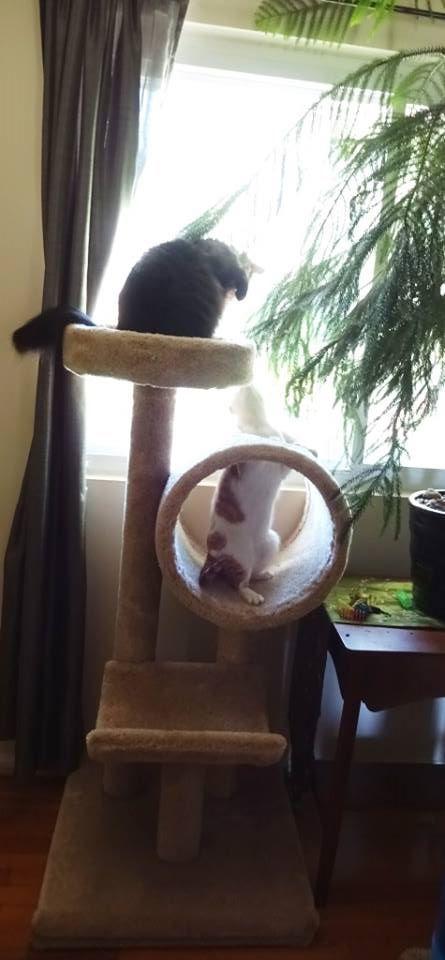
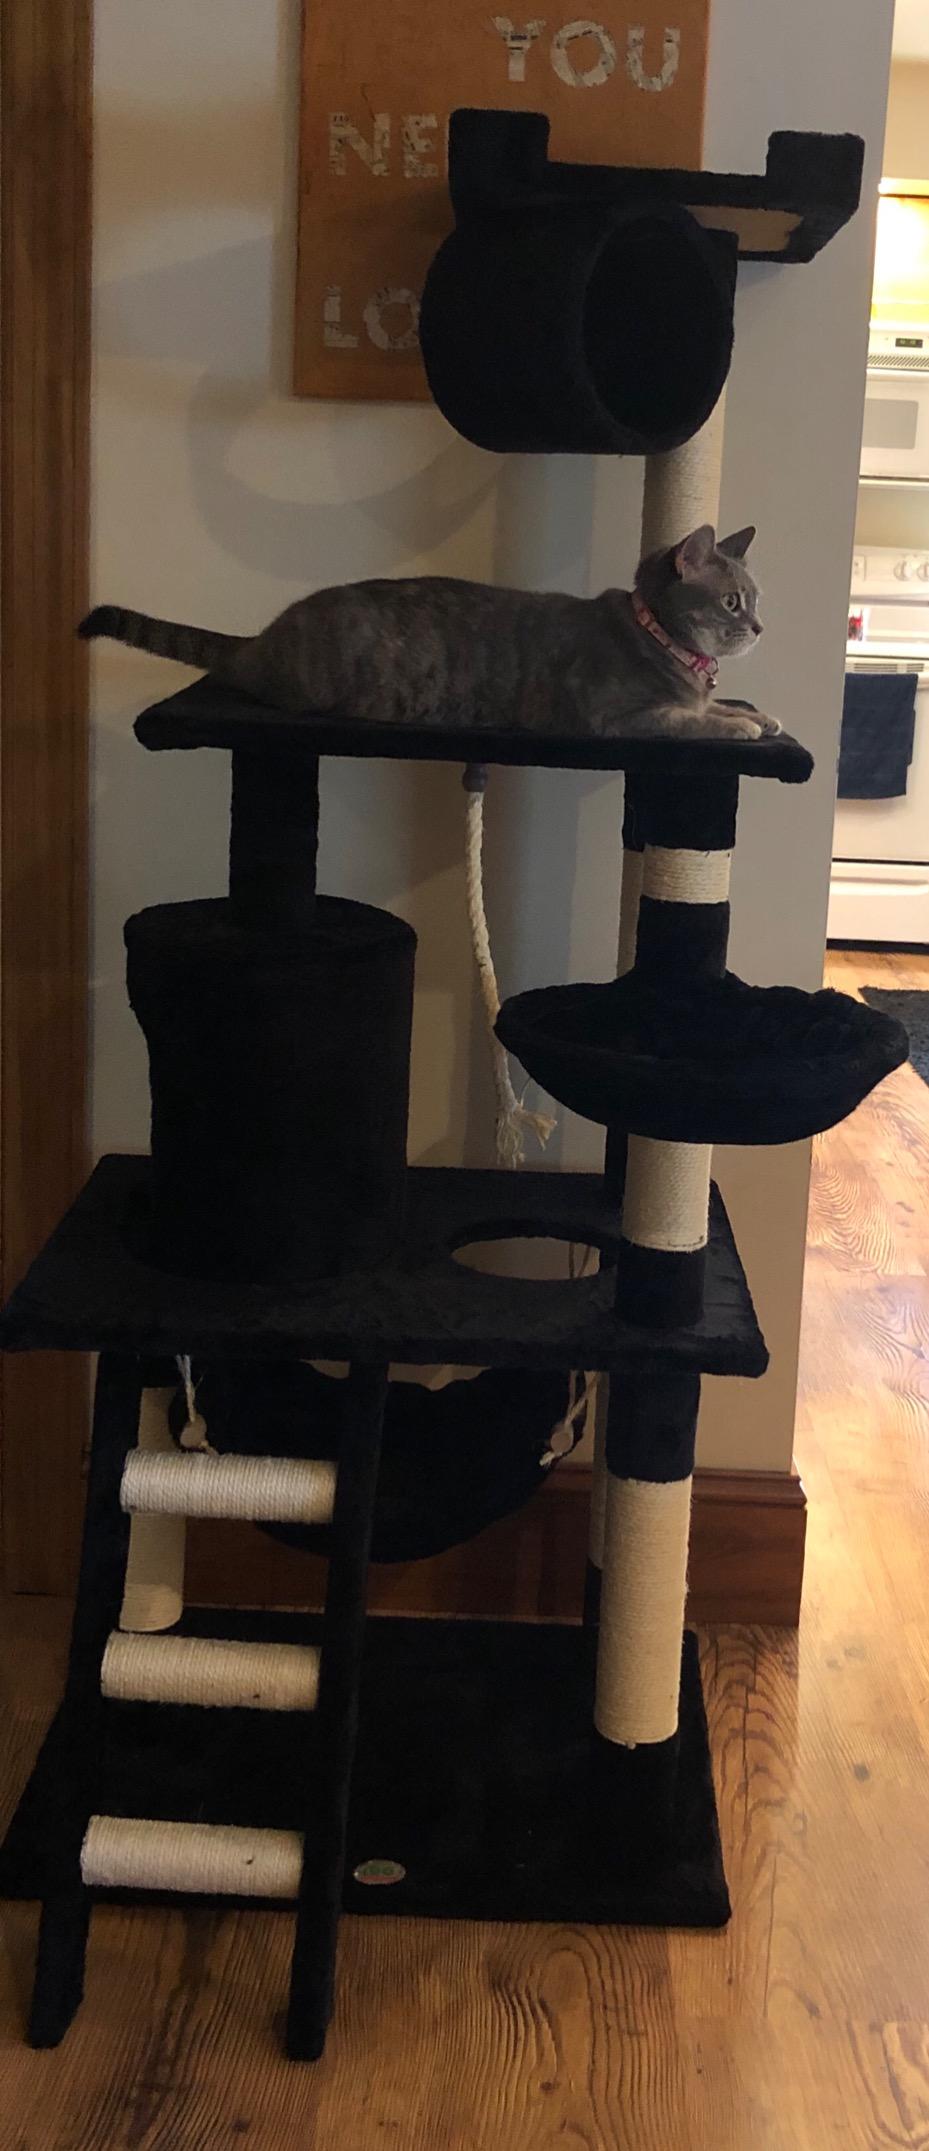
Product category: items_cat tree
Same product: no